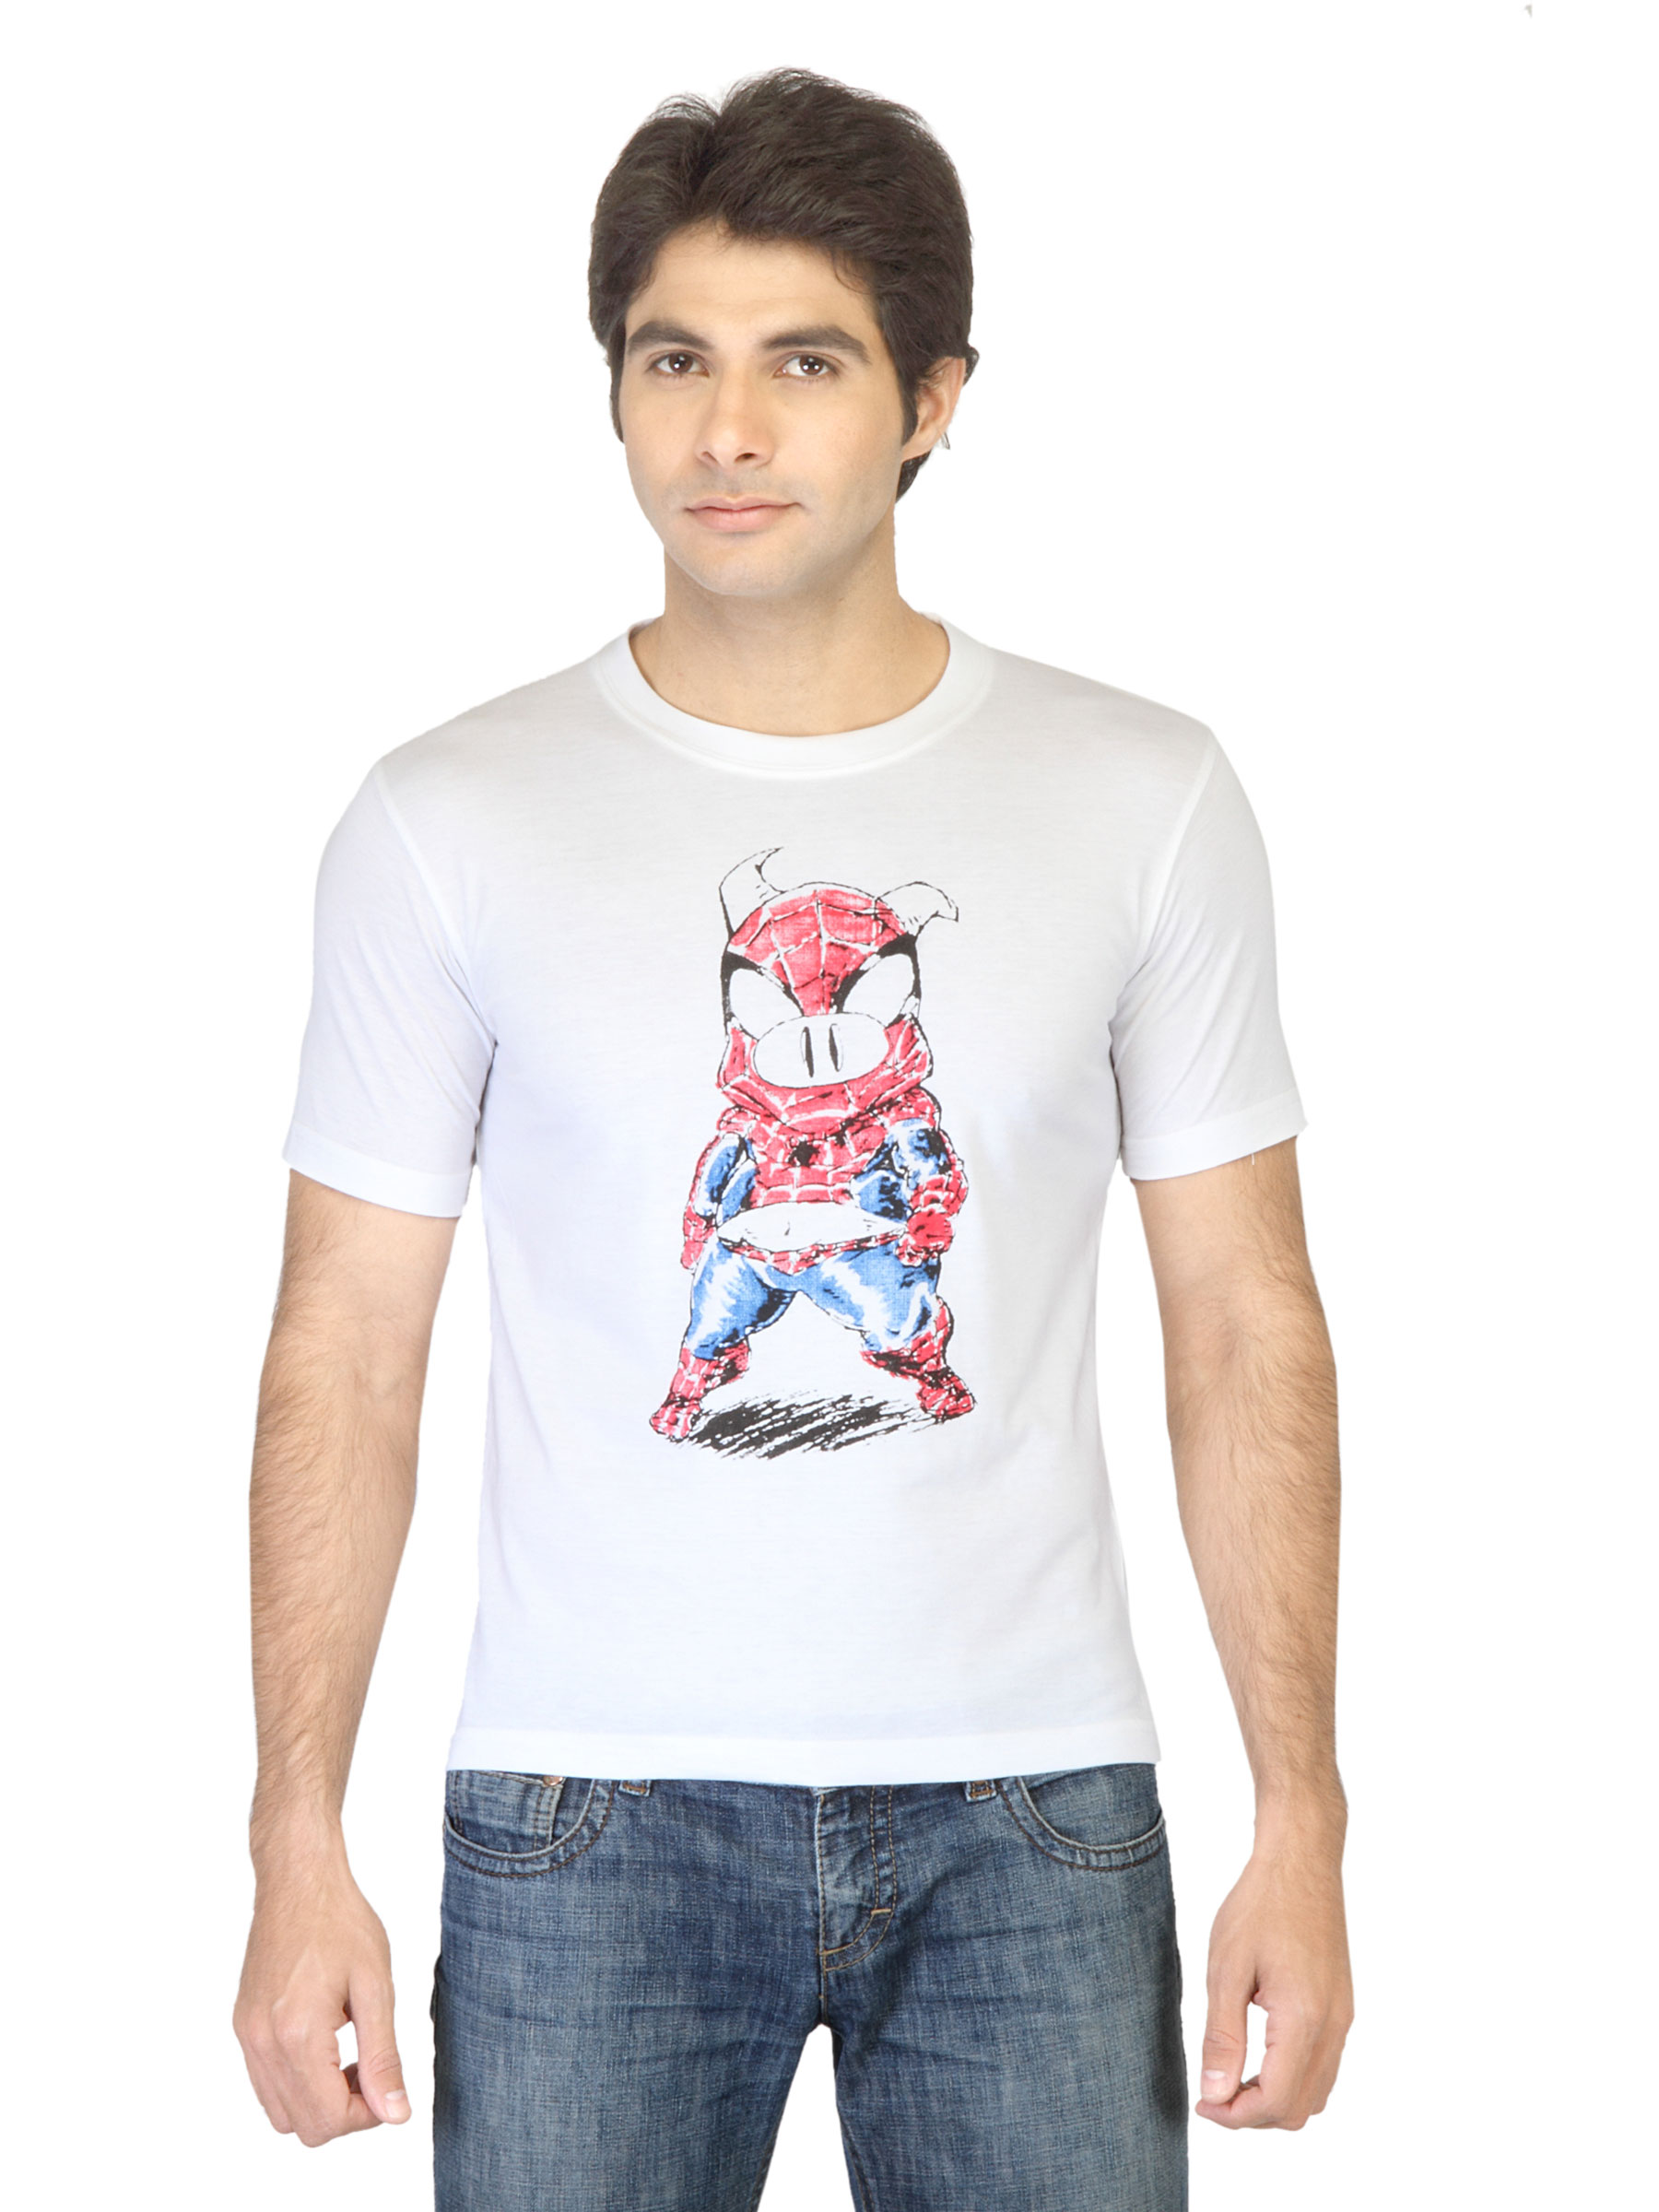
Peter England Men White Printed T-shirt
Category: Apparel / Topwear / Tshirts
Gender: Men
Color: White
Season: Fall 2011
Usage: Casual